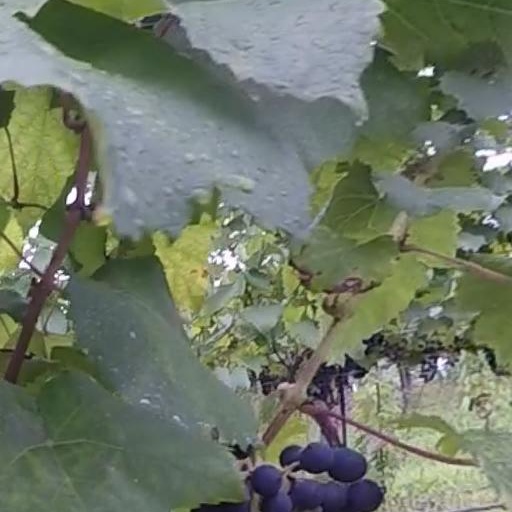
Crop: grape